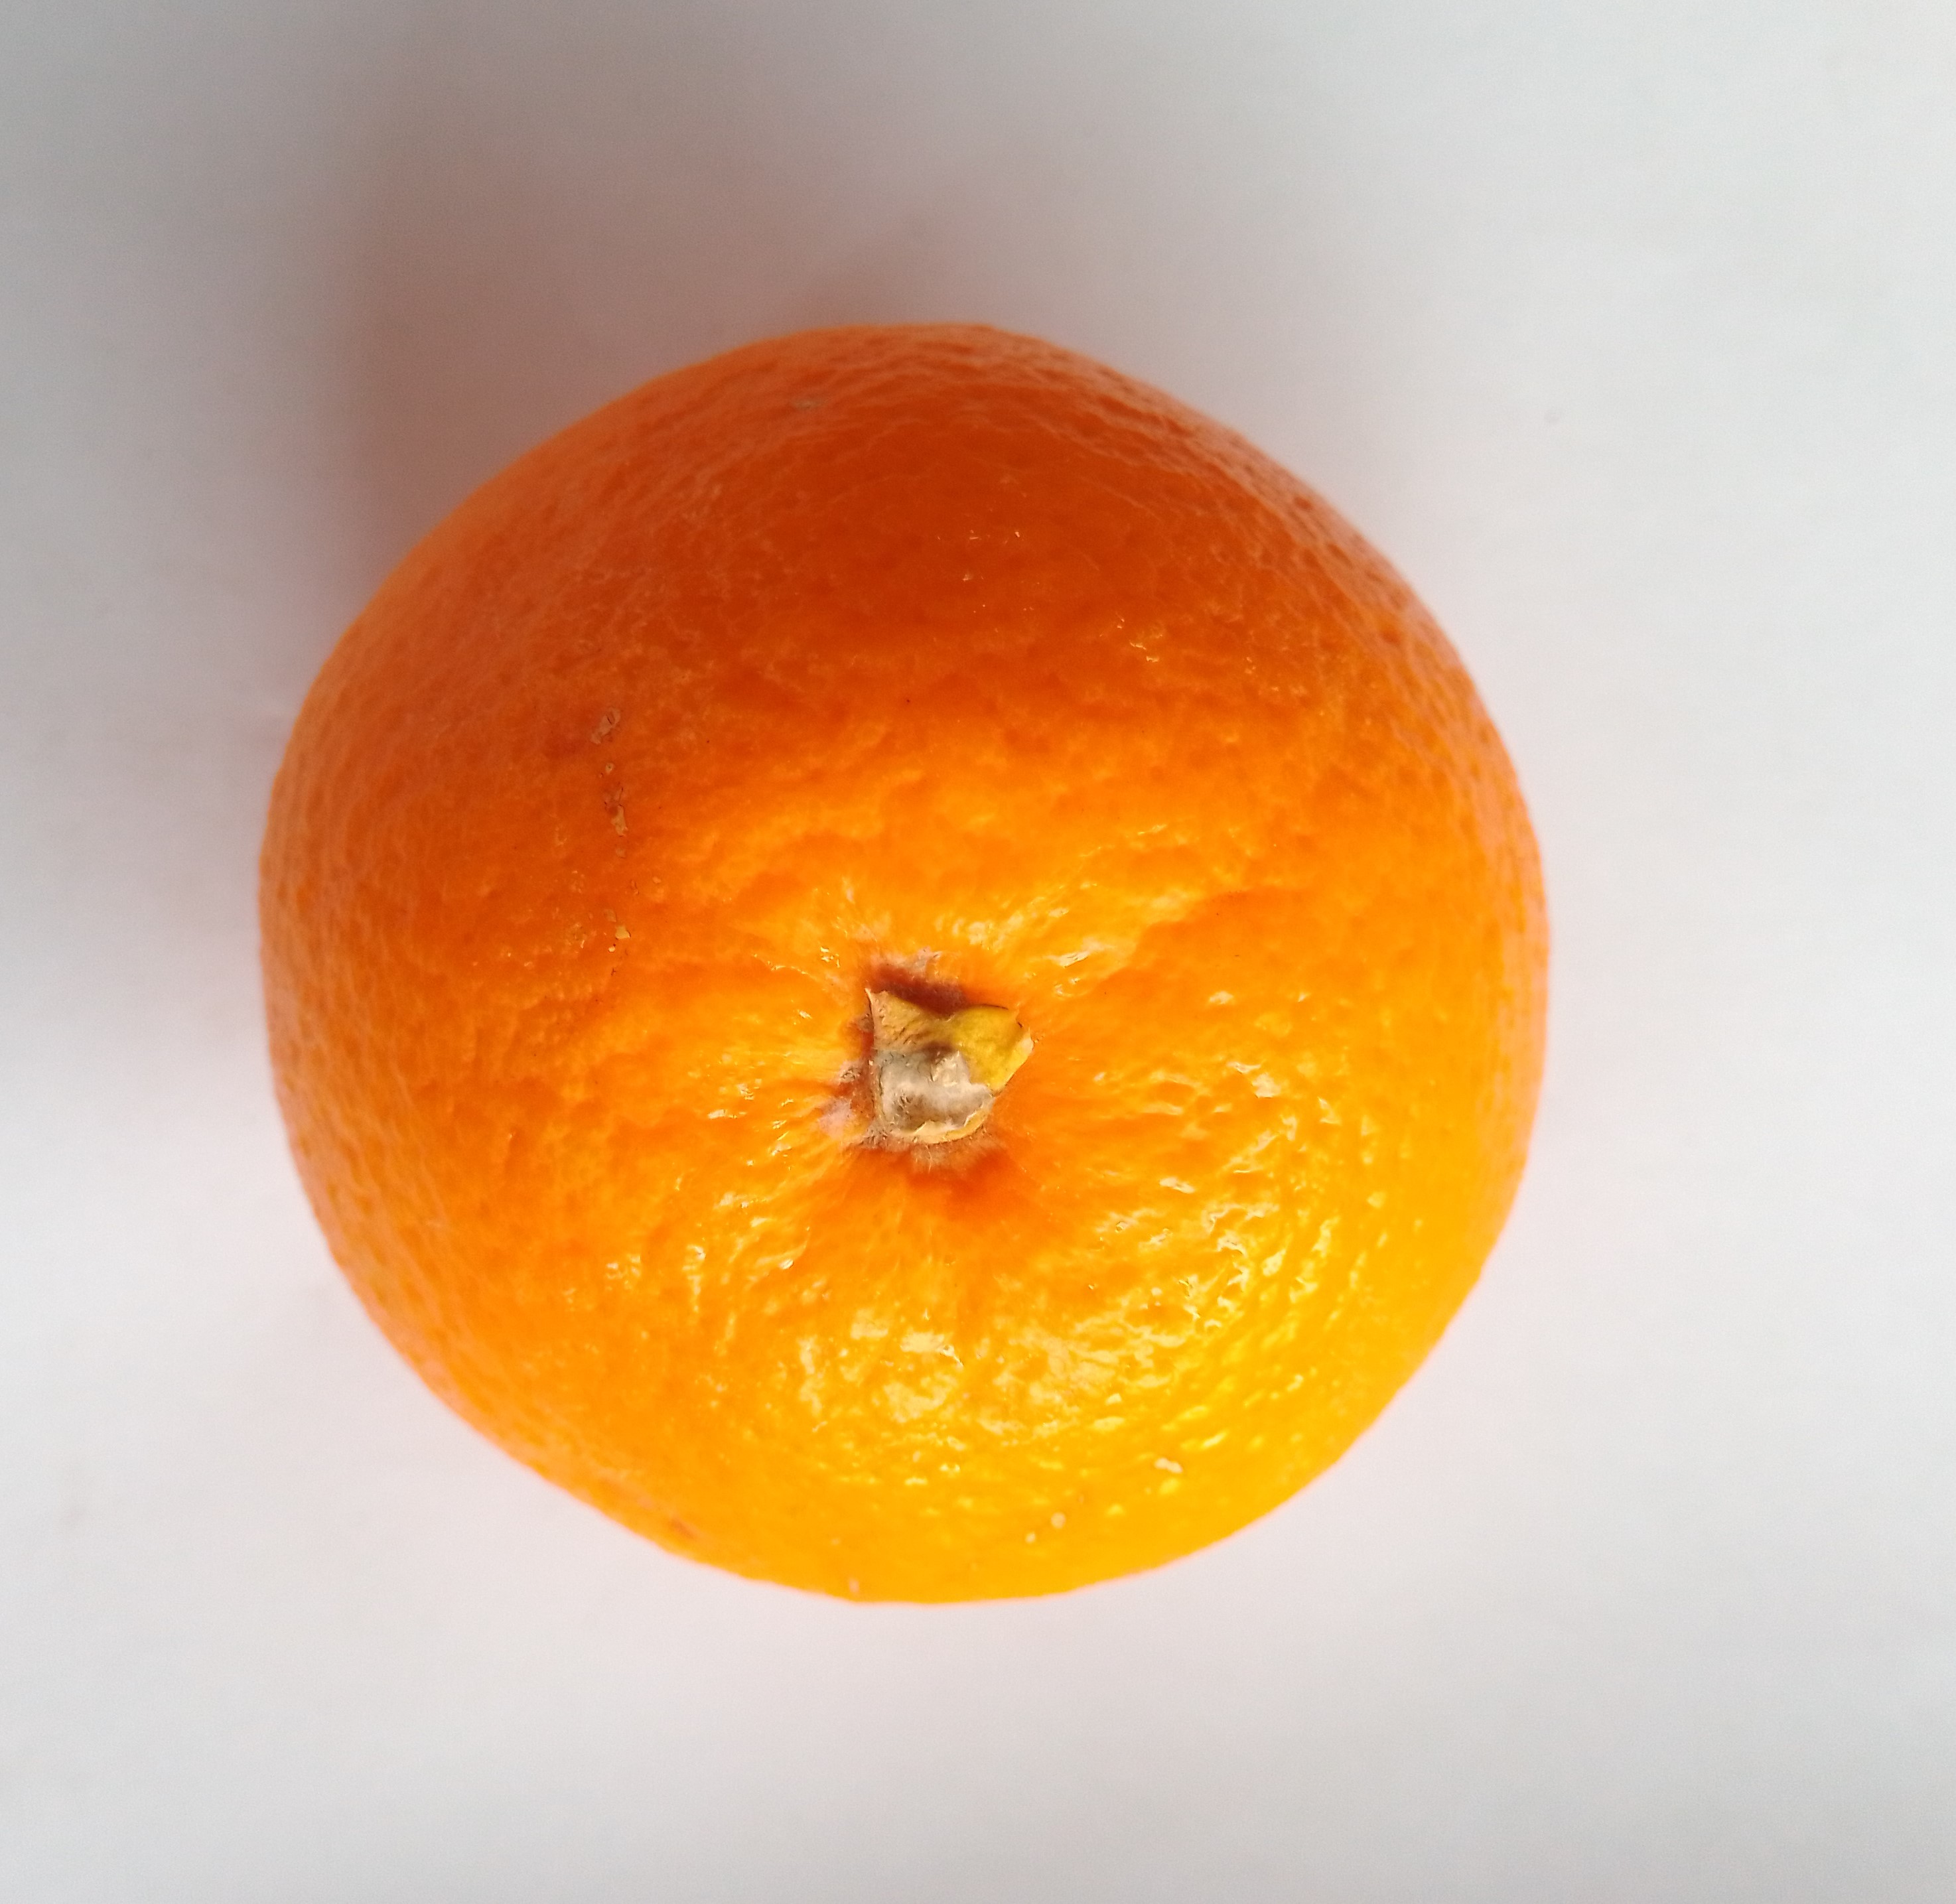
Fruit: orange
Condition: fresh